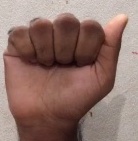
ASL sign: A